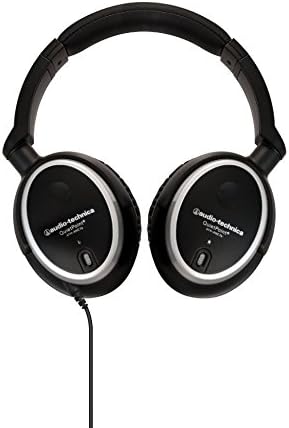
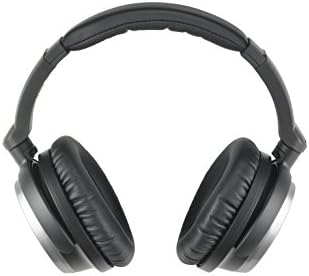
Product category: headphones
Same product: yes